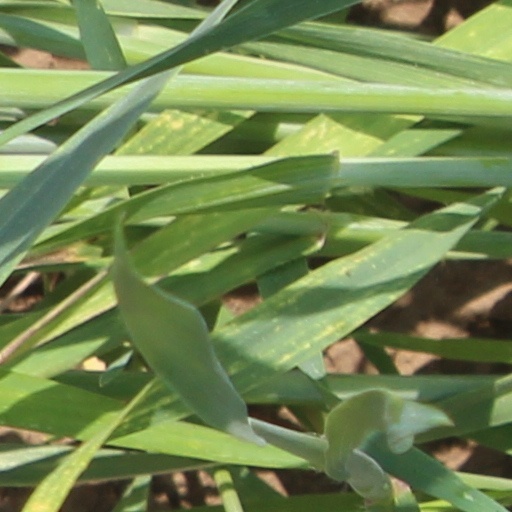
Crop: wheat